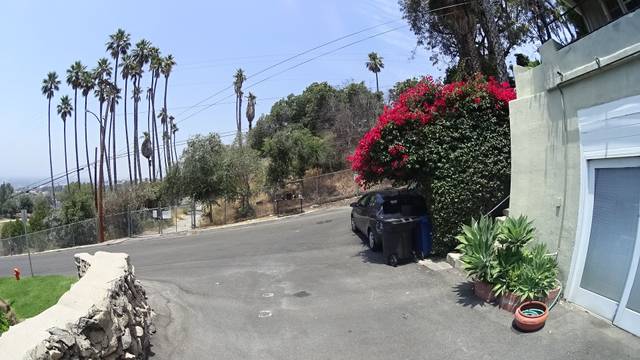
Region: Mexico
Coordinates: 34.194, -118.297